Huyền Quang

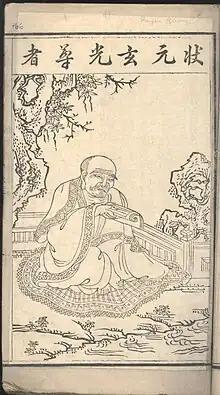
The portrait of patriarch Huyền Quang in the book Thiền uyển tập anh

Huyền Quang (玄光), 1254–1334, real name Lý Đạo Tái (李道載), was the third patriarch of the Trúc Lâm school of Vietnamese Thiền Buddhism.